Monro MacCloskey

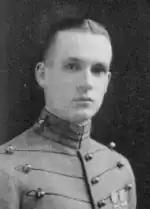
At West Point in 1924

MacCloskey graduated from the United States Military Academy at West Point in 1924 and joined the Field Artillery in the United States Army as a Second Lieutenant. He resigned his commission in 1929 but joined the Air Corps of the National Guard. He was called up for active duty in February 1941.